Henry Harbinson Sinclair

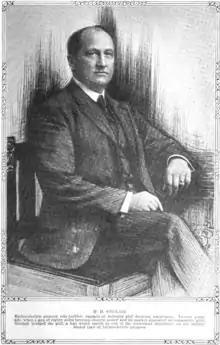

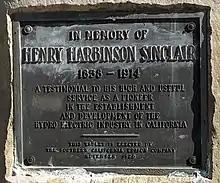
Plaque honoring Henry Harbinson Sinclair at the Mill Creek hydroelectric plant in Redlands, California

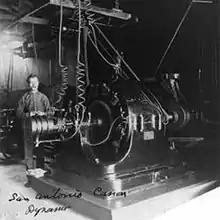
Engineer A. W. Decker with the San Antonio Dynamo in 1891 at the Pomona Water Powerplant

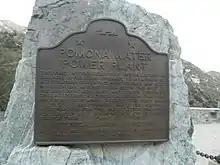
Pomona Water Powerplant marker

Henry Harbinson Sinclair (1858–1914) was a pioneer of the hydro-electric industry in the U.S. state of California.